Gerard Lyons

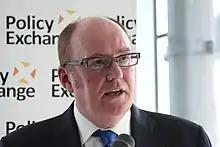
Lyons at a Policy Exchange conference, September 2014

Gerard Lyons belongs to an immigrant Irish Catholic family from Kilburn, North West London.